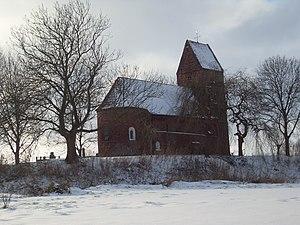
Marsum est un village de la commune néerlandaise d'Appingedam, situé dans la province de Groningue.